Breel Embolo

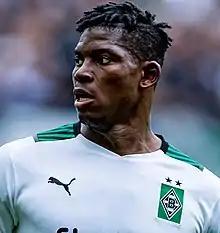
Embolo warming up for Borussia Mönchengladbach in 2022

Breel Donald Embolo (born 14 February 1997) is a professional footballer who plays as a forward for Ligue 1 club Monaco and the Switzerland national team.